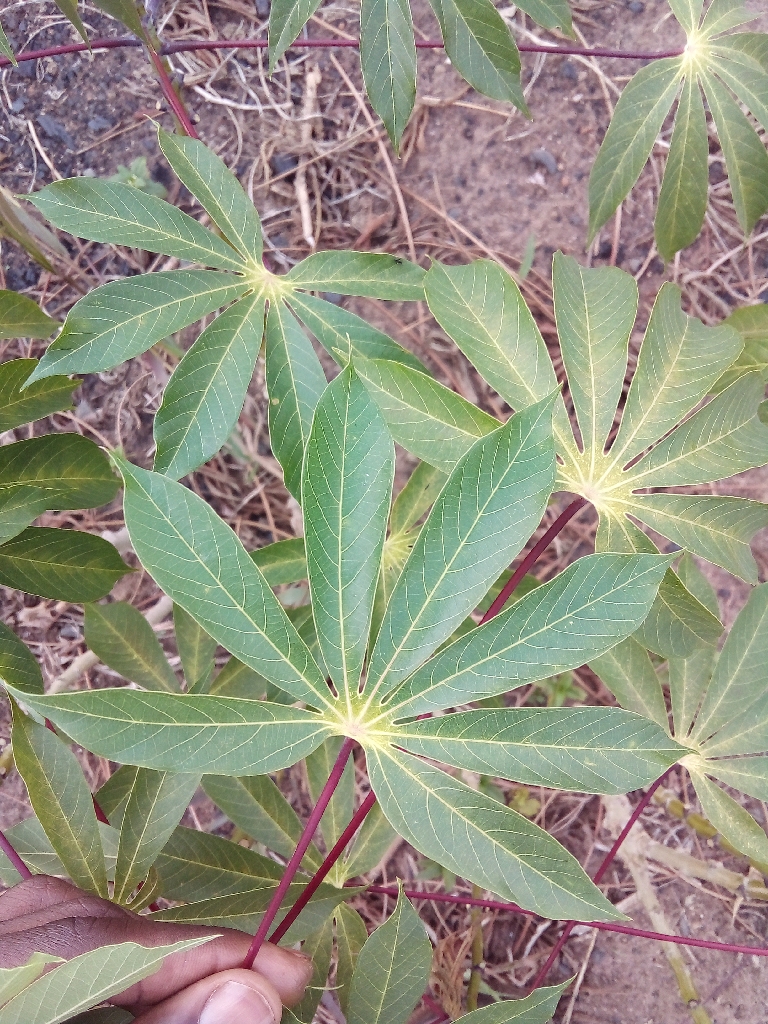
Label: healthy